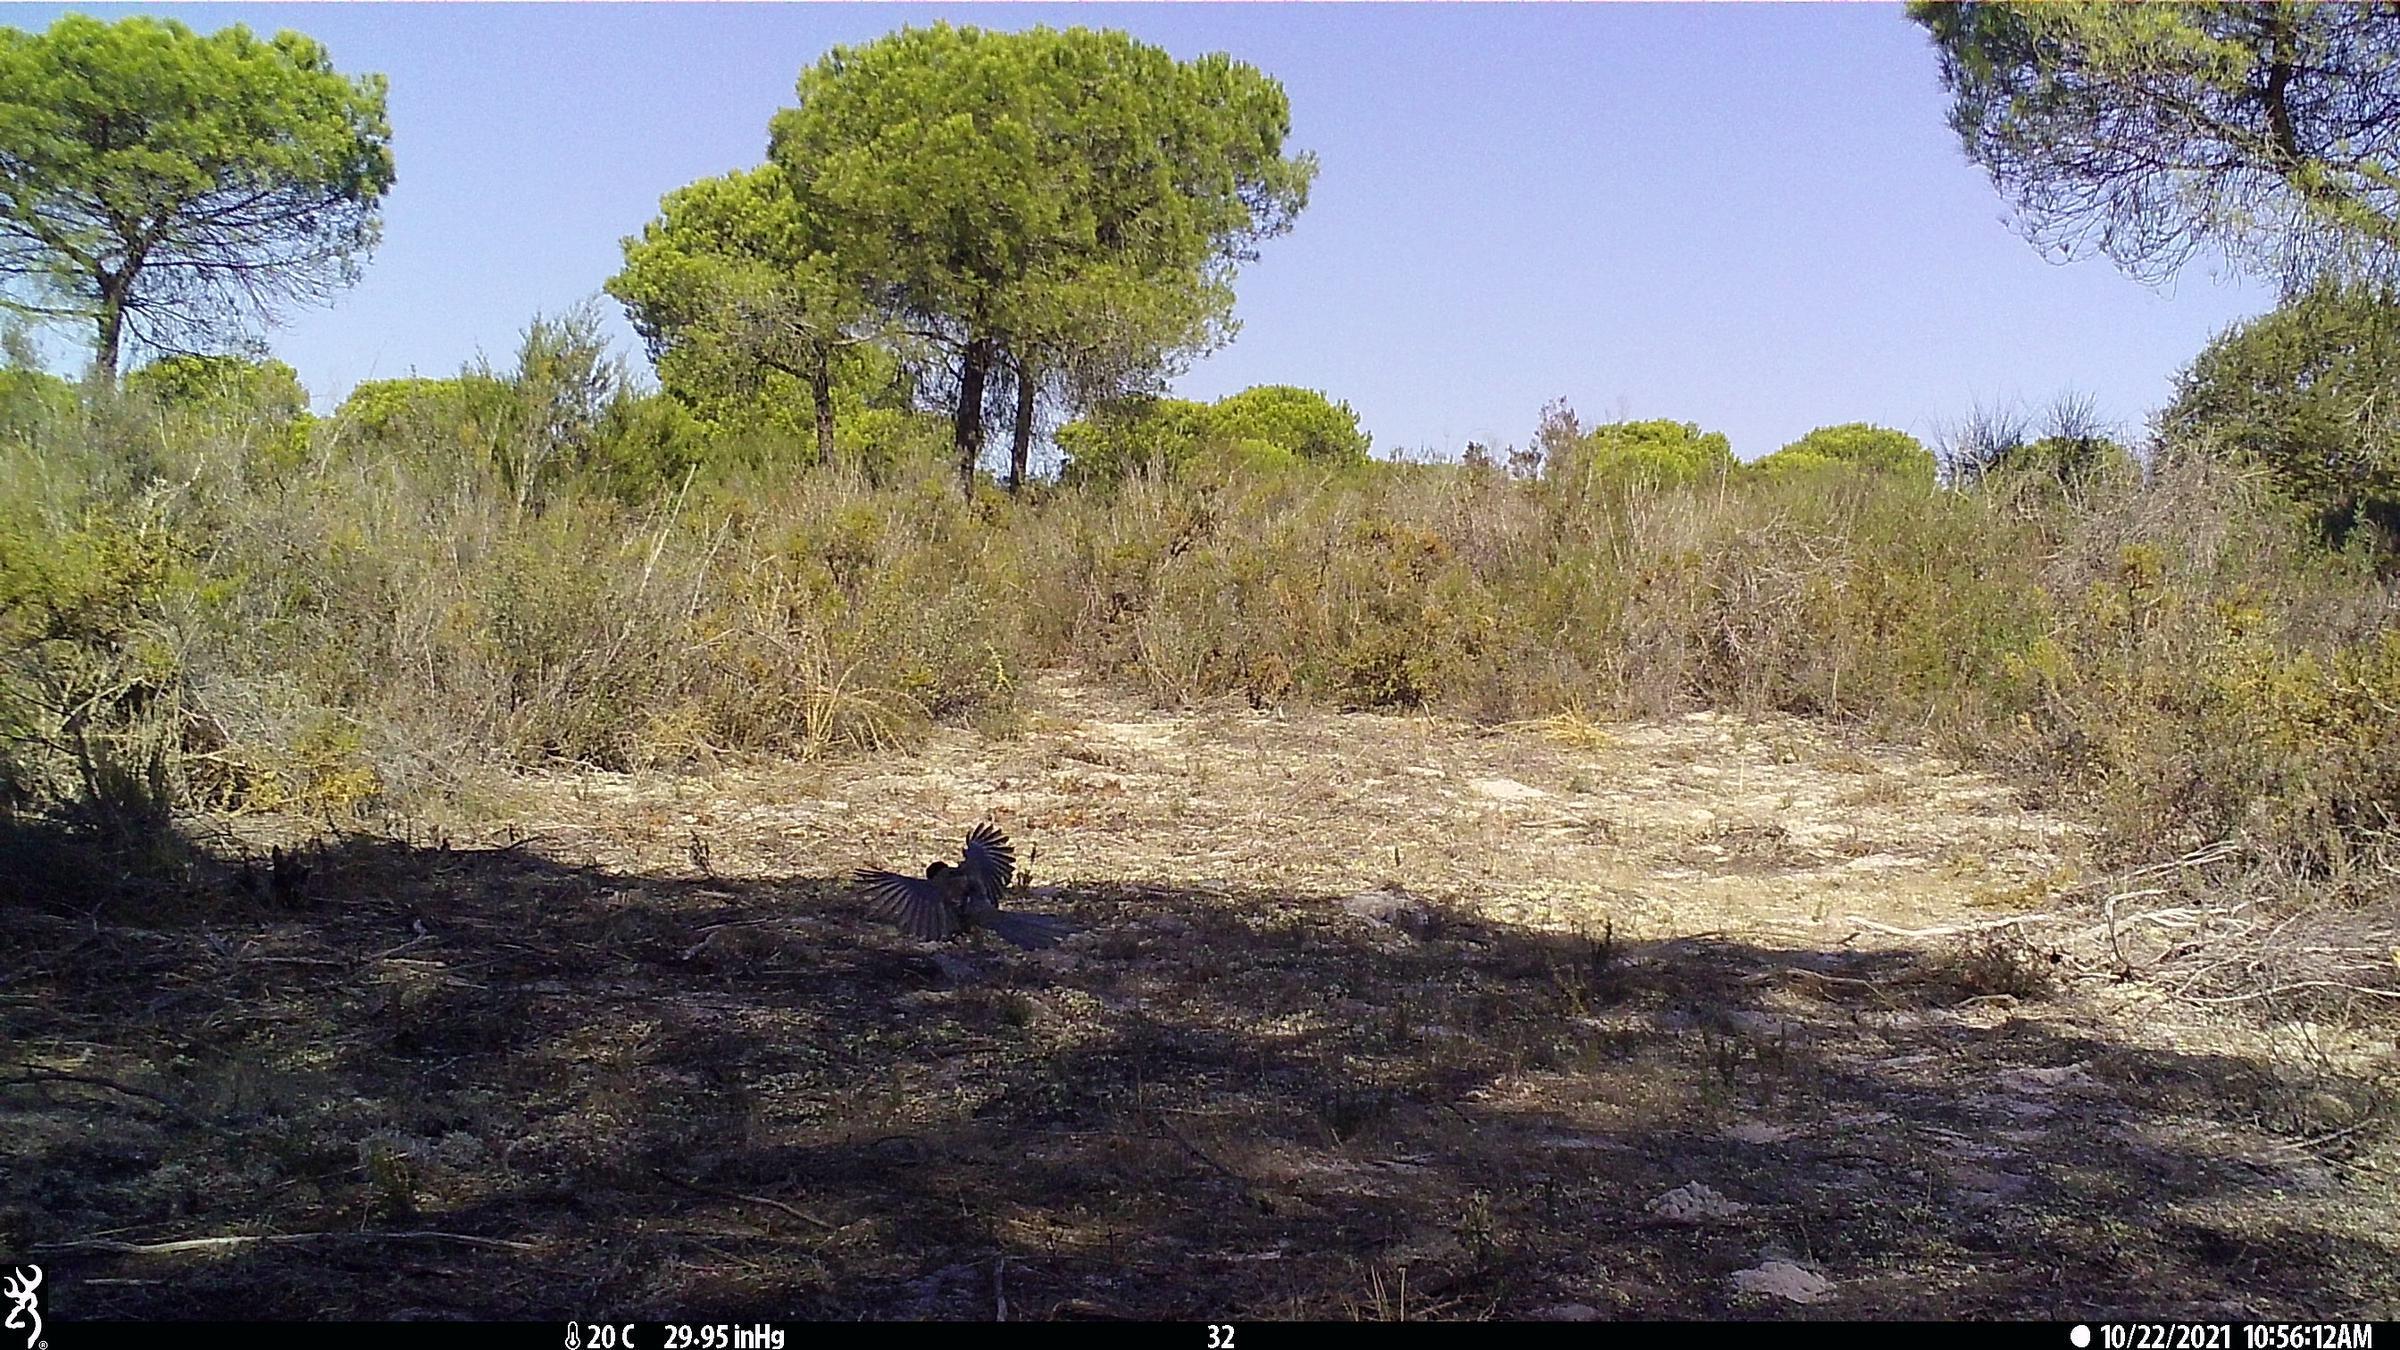
Species: Ave